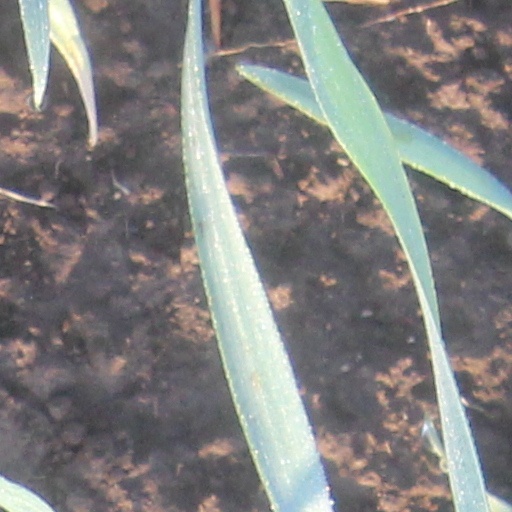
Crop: wheat